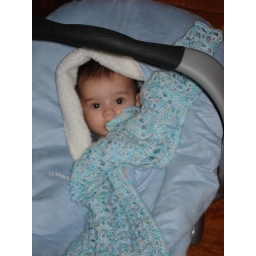
Nissa is peaking out of her blanket in the car seat on her visit to meet her new cousin.